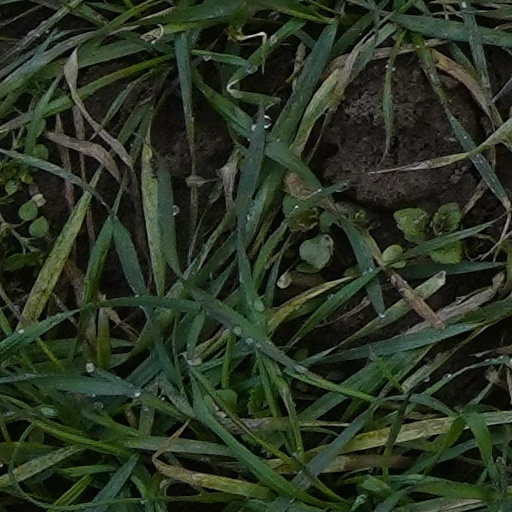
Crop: wheat